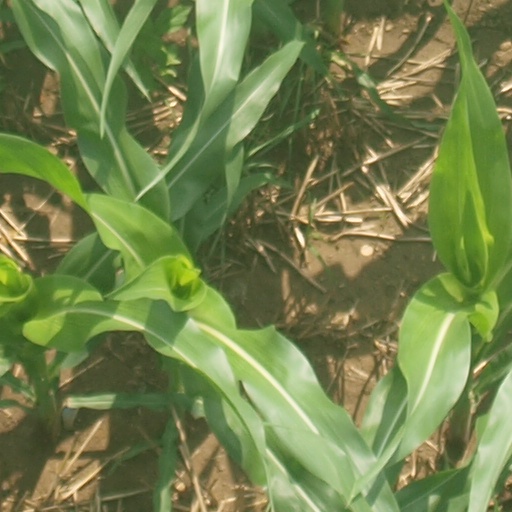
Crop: maize; corn